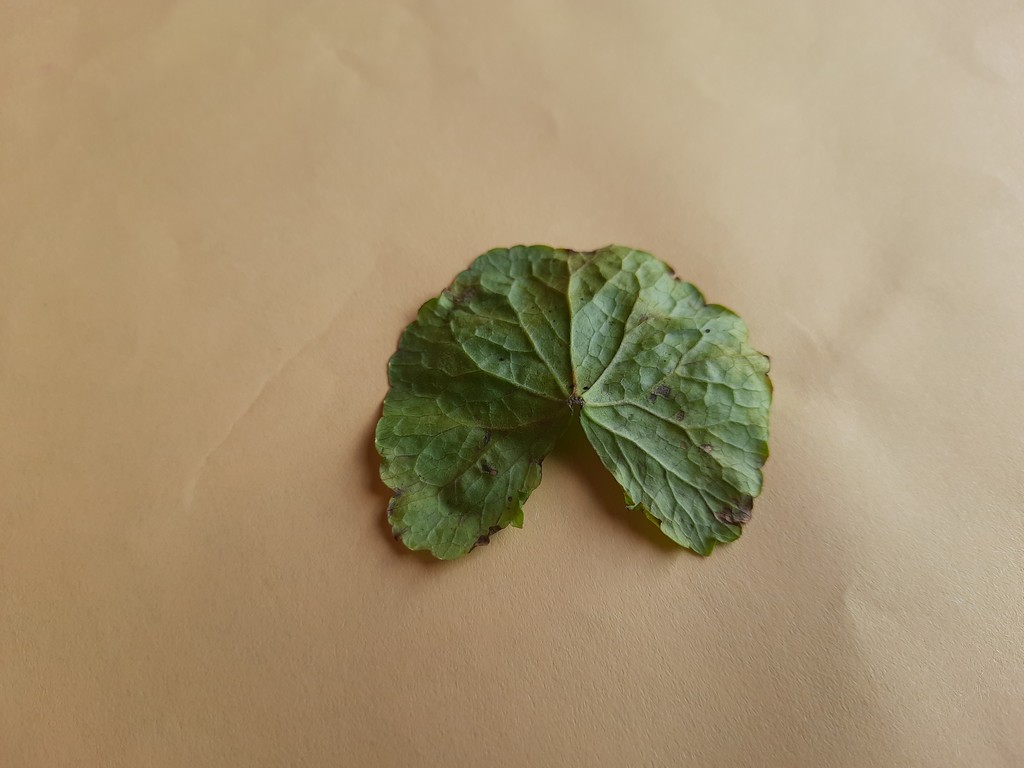
Label: Unhealthy